Hideki Matsui

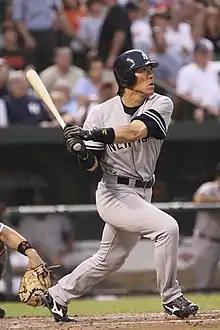
Matsui with the New York Yankees in 2007

, nicknamed "Godzilla", is a Japanese former professional baseball outfielder and designated hitter. He played in Major League Baseball (MLB) for the New York Yankees, Los Angeles Angels of Anaheim, Oakland Athletics, Tampa Bay Rays, and in Nippon Professional Baseball (NPB) for the Yomiuri Giants. He batted left-handed and threw right-handed.